Map projection

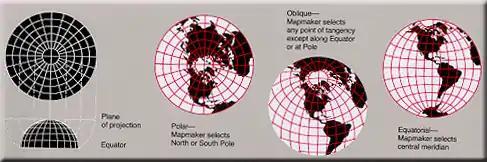
An azimuthal equidistant projection shows distances and directions accurately from the center point, but distorts shapes and sizes elsewhere.

Azimuthal projections have the property that directions from a central point are preserved and therefore great circles through the central point are represented by straight lines on the map. These projections also have radial symmetry in the scales and hence in the distortions: map distances from the central point are computed by a function "r"("d") of the true distance "d", independent of the angle; correspondingly, circles with the central point as center are mapped into circles which have as center the central point on the map.